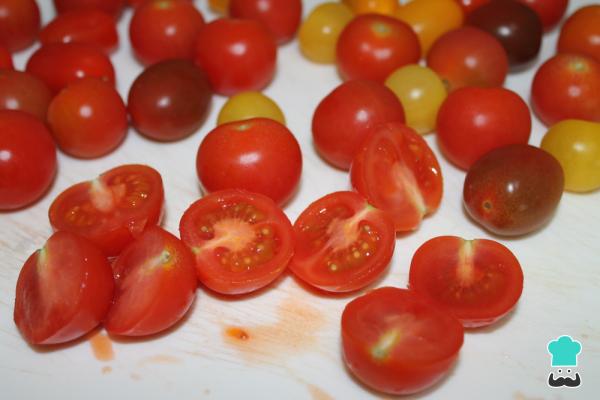
Para comenzar a confitar tomates cherry, lava los tomates y sécalos. Si son grandes, pártelos por la mitad.